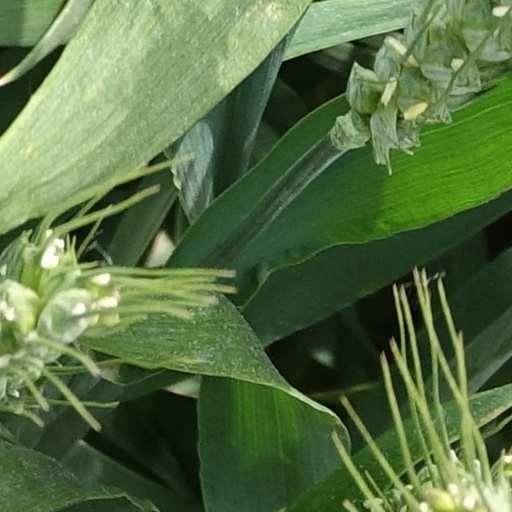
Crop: wheat